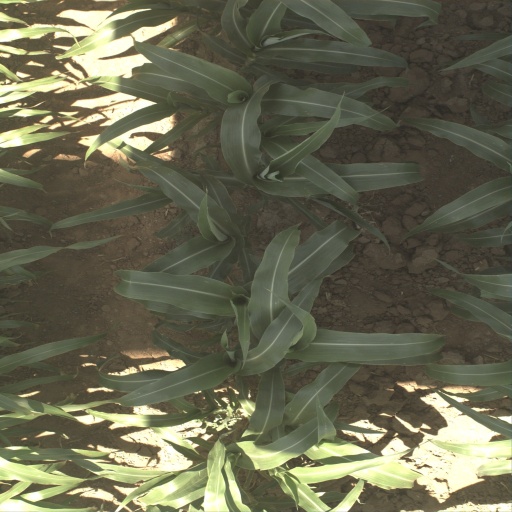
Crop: sorghum